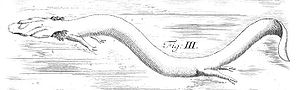
Hulepadde / Opdagelsen af hulepadden
Tegning af hulepadden i Specimen Medicum, Exhibens Synopsin Reptilium Emendatam cum Experimentis circa Venena (1768) af Josephus Nicolaus Laurenti
Hulepadden er en blind halepadde der findes i underjordiske kalkstenshuler i Sydøsteuropa, langs den østlige kyst af Adriaterhavet. Den lever hele livet i vand og i totalt mørke og er som følge heraf helt farveløs og blind. Lokalt kaldes den også for Menneskefisken. Hulepadden er den eneste art i sin slægt Proteus, den eneste europæiske repræsentant for familien Proteidae, og det eneste europæiske hvirveldyr, der lever hele sit liv i huler uden lys.